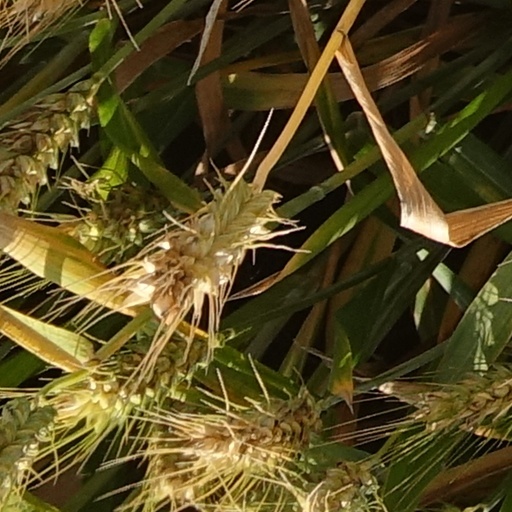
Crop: wheat